Acroceridae

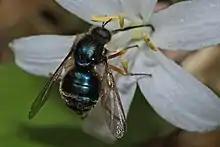
"Eulonchus sapphirinus" feeding on "Clintonia uniflora"

As far as is known, all Acroceridae are parasitoids of spiders. They are most commonly collected when a spider from the field is brought into captivity. As in the related families, Bombyliidae and Nemestrinidae, members of the family undergo hypermetamorphosis: the adults do not seek out their hosts; instead, the first-instar larva is a planidium. Females lay large number of eggs, up to 5,000, and after hatching, the planidia seek out spiders. They do not resemble the triungulin of most beetles with a hypermetamorphosis, but do resemble the triungulin of "Stylops". The larva can move with a looping movement like a leech or inchworm, and can leap several millimetres into the air. When a spider contacts an acrocerid planidium, the planidium grabs hold, crawls up the spider's legs to its body, and forces its way through the body wall, usually at an articulation membrane. Often, it lodges near a book lung, where it may remain for years before completing its development. Mature larvae pupate outside the host.